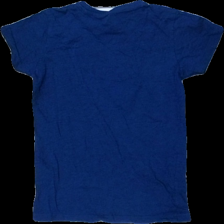
View: back
Type: T-shirt
Category: Children
Brand: Lager 157
Colors: Blue
Material: 100% cotton
Cut: Regular
Season: All
Damage location: middle left
Damage 2 location: bottom center
Damage 3 location: bottom left
Price range: 50-100
Recommended usage: Reuse
Description: blå t-shirt